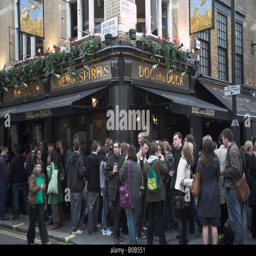
drinkers spill out onto the street outside pub